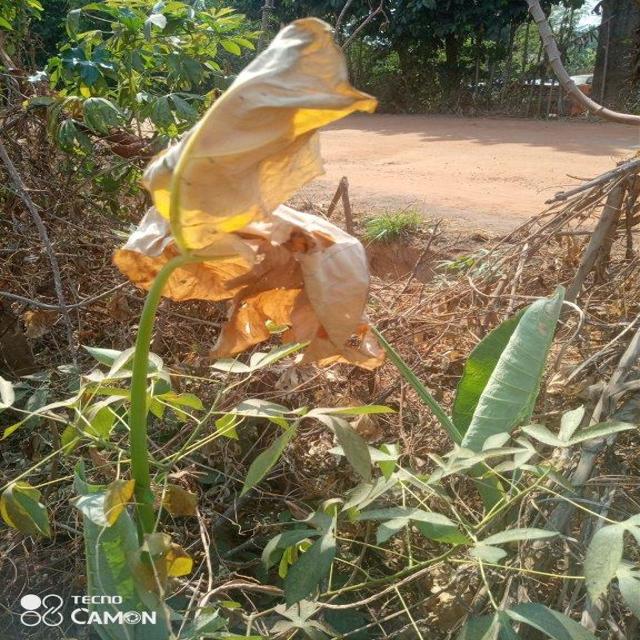
Label: Late_Blight